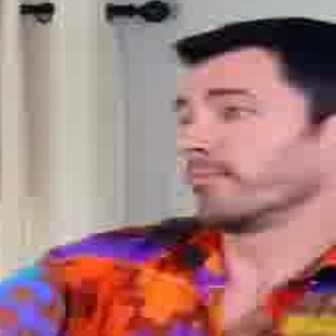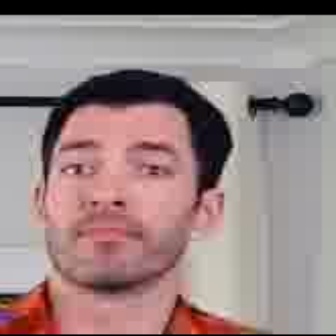
  Please identify the target specified by the bounding box [172,75,319,222] in the first image and locate it in the second image. Return the coordinates in [x_min,y_min,x_max,y_max] format.
Answer: [34,128,193,286]